Kevin Owens

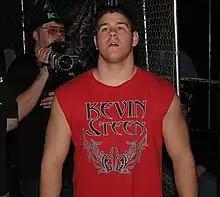
Steen entering Viking Hall for his match at CZW Cage of Death VI on December 11, 2004

Steen made his Combat Zone Wrestling (CZW) debut on September 10, 2004, at "High Stakes II", where SeXXXy Eddy defeated Steen, El Generico and Excess 69 in an IWS 4-Way match which was unofficially chosen as "CZW Match of the Year". On May 14, 2005, Steen took part in the "CZW Best of the Best" tournament, defeating Kenny The Bastard in the first round and Chris Hero in the second round to advance to the finals, where he lost a fatal four-way match involving B-Boy, Super Dragon, and Mike Quackenbush.